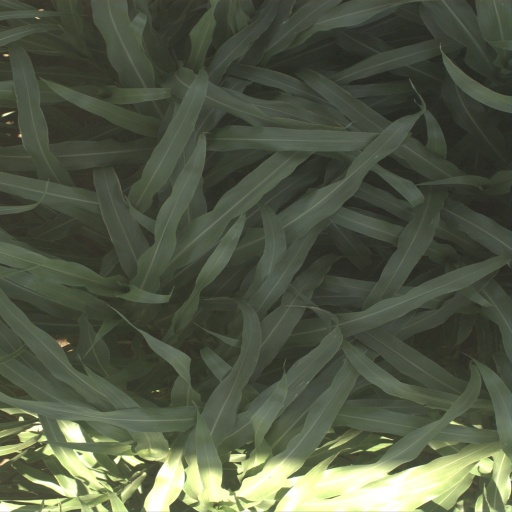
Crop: sorghum